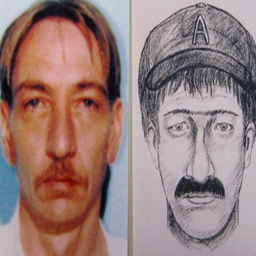
that time someone drew a picture of film character and other brother .